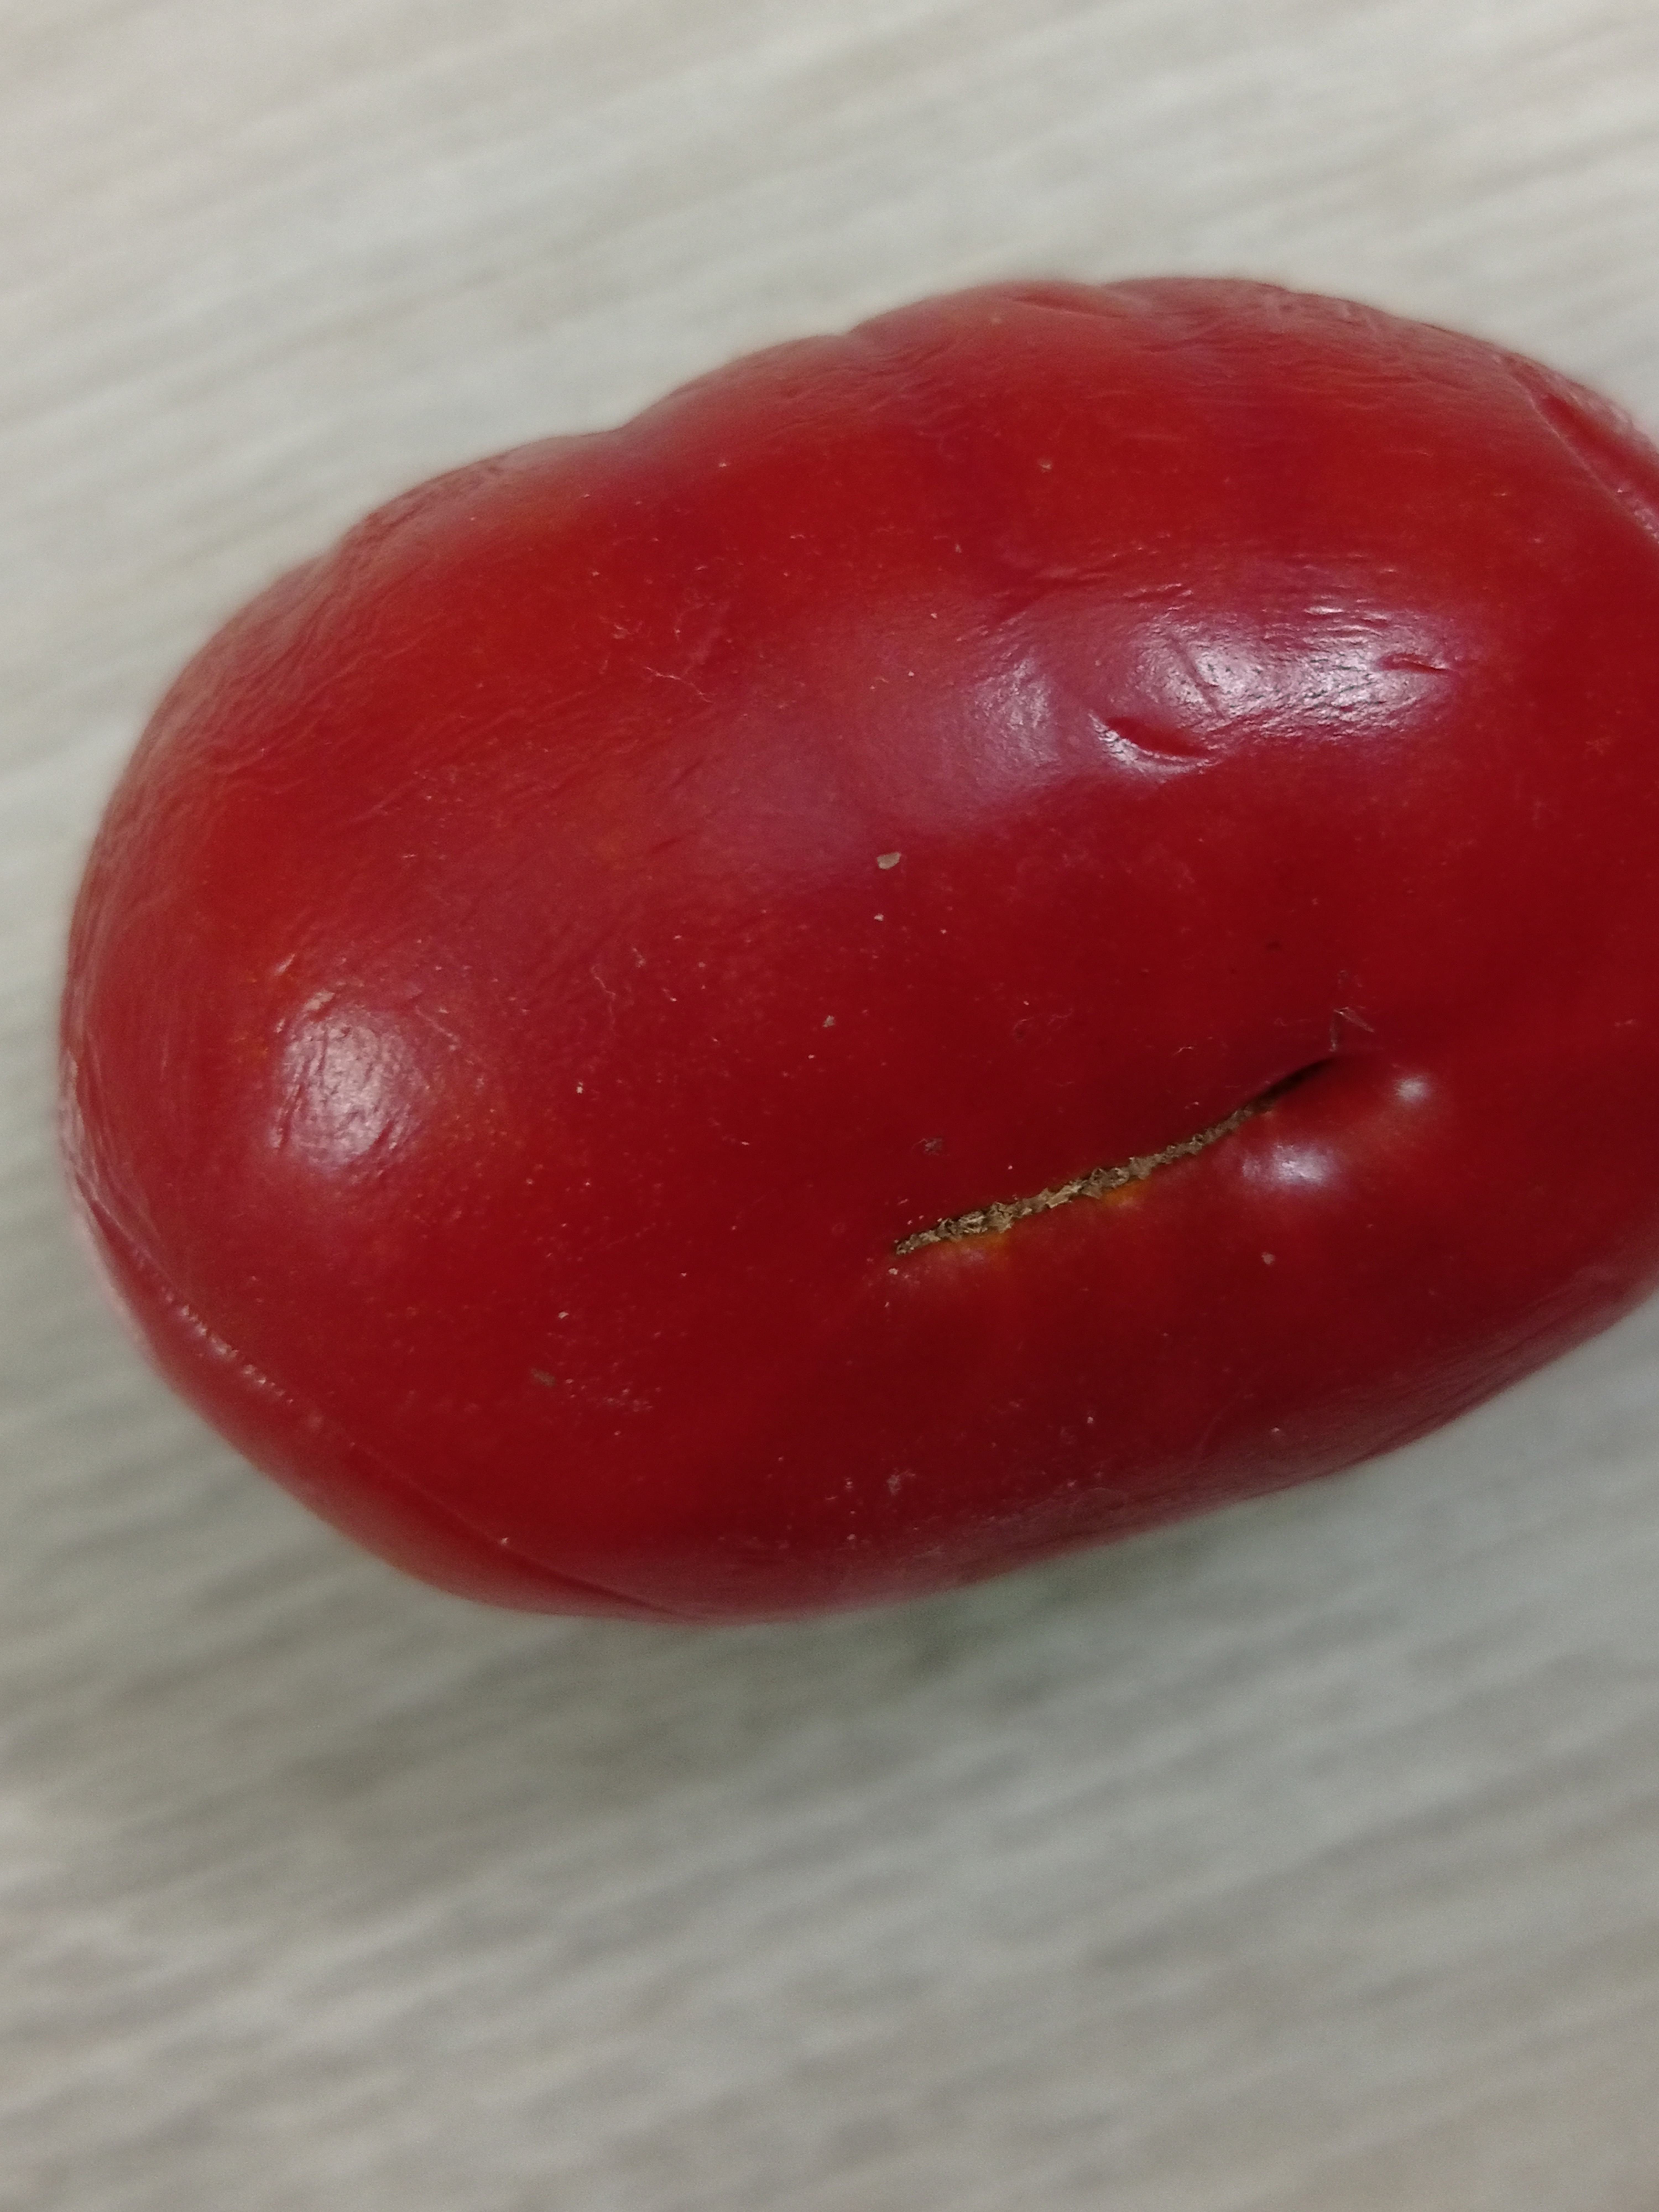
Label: Fresh